List of Cathay Dragon destinations

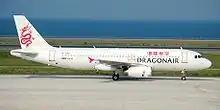
An aircraft painted in white, with a red dragon on its tail and the name Dragonair in both English and Traditional Chinese on the fuselage, taxiing on the taxiway

Hong Kong Dragon Airlines Limited, operated as Cathay Dragon (previously as Dragonair), was an international airline headquartered in Hong Kong SAR, China, with its corporate headquarters, Dragonair House, and main hub at Hong Kong International Airport.